27th Arkansas Infantry Regiment

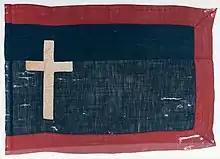
Original flag of the 1st Missouri Dismounted Cavalry (CSA)

The 27th Arkansas Infantry Regiment (1862–1865) was a Confederate Army infantry regiment during the American Civil War. The unit served entirely in the Department of the Trans-Mississippi and surrendered at Marshall, Texas, at the war's end.